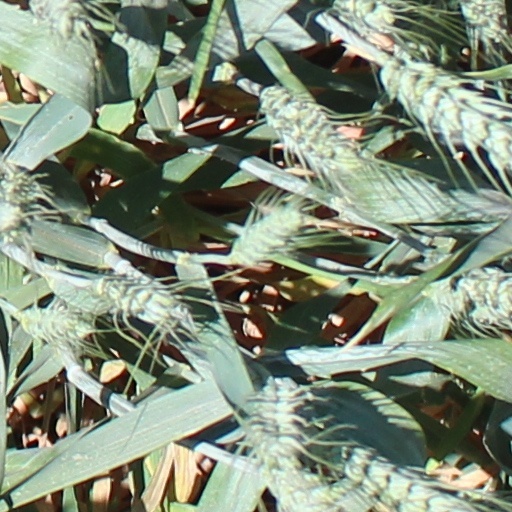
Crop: wheat